South Haven, Michigan

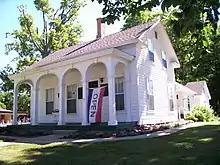
Liberty Hyde Bailey Museum

As of the census of 2020, there were 3,964 people, 1,935 households, and 1,302 families residing in the city. There were 3,560 housing units of which 54.4% were occupied and 45.6% were vacant.